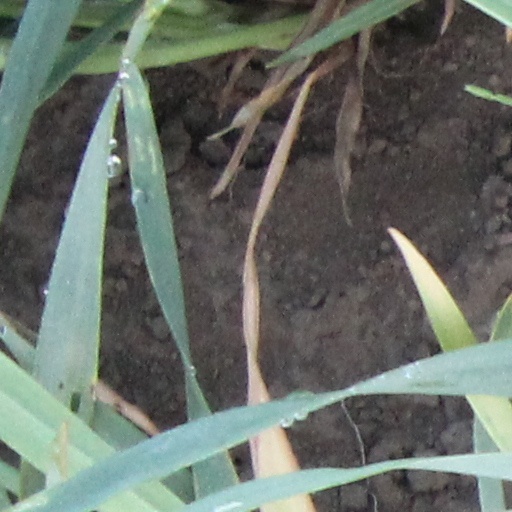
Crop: wheat